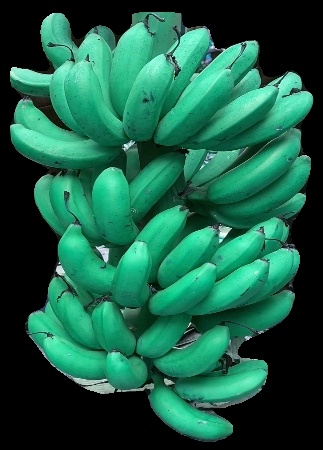
Variety: rasbale
Grade: grade1